Alexandroupolis

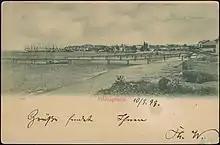
A French postcard of "Dédéaghadje", 1899

The modern city was first settled in the 19th century, under the Ottoman Empire. Long used as a landing ground for fishermen from the opposite coast of Samothrace, a hamlet developed in the area during the construction of a railway line connecting Constantinople to the major cities of Macedonia from Pythio. The work was part of an effort to modernise the Empire, and was assigned to engineers from Austria-Hungary. The settlement grew into a fishing village, Dedeağaç.